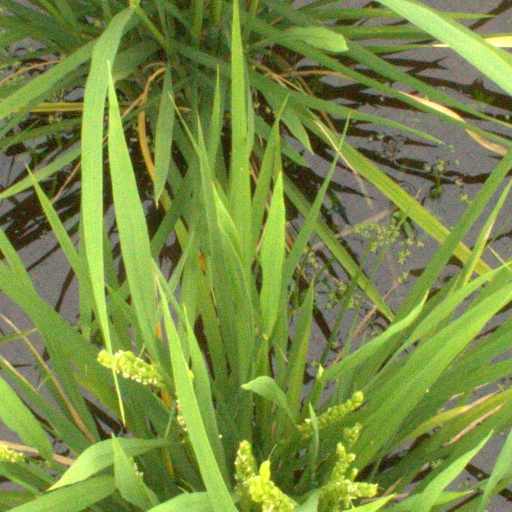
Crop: rice